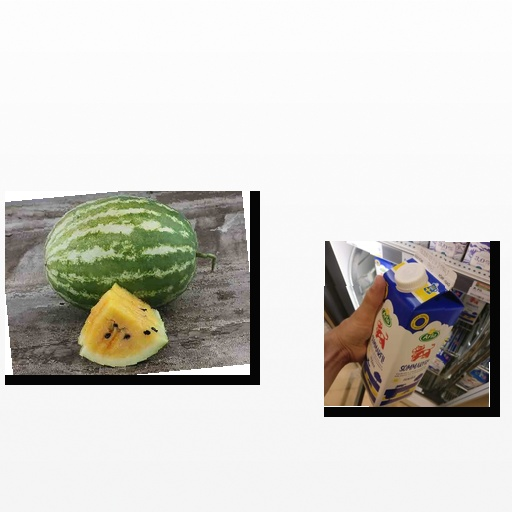
Food items: sour_milk, watermelon